Duchy of Pomerania

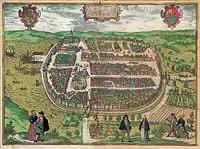
Barth with ducal palace in the upper left

The Protestant Reformation reached Pomerania in the early 16th century. Bogislaw X in 1518 sent his son, Barnim IX, to study in Wittenberg. In 1521, he personally attended a mass of Martin Luther in Wittenberg, and also of other reformed preachers in the following years. Also in 1521, Johannes Bugenhagen, the most important person in the following conversion of Pomerania to Protestantism, left Belbuck Abbey to study in Wittenberg, close to Luther. In Belbuck, a circle had formed before, comprising not only Bugenhagen, but also Johann Boldewan, Christian Ketelhut, Andreas Knöpke and Johannes Kureke. These persons, and also Johannes Knipstro, Paul vom Rode, Peter Suawe, Jacob Hogensee and Johann Amandus spread the Protestant idea all over Pomerania. At several occasions, this went along with public outrage, plunder and arson directed against the church.